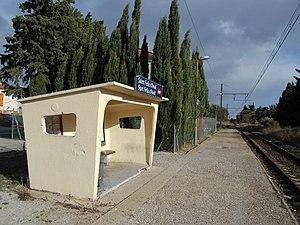
La gare de Saint-Féliu-d'Avall est une gare ferroviaire française de la ligne de Perpignan à Villefranche - Vernet-les-Bains, située sur le territoire de la commune de Saint-Féliu-d'Avall, dans le département des Pyrénées-Orientales en région Occitanie.